Lords Mobile

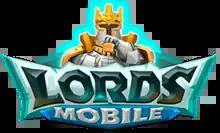

Lords Mobile is a real-time strategy and construction game developed and published by IGG. It was released on Android, iOS, and Steam globally on 14 March 2016. The game is free to play and offers in-app purchases. According to App Annie, the game is one of the top-grossing apps (strategy) on the App Store (iOS) and Google Play. The official description of the game states that it has more than 200 million players around the world.